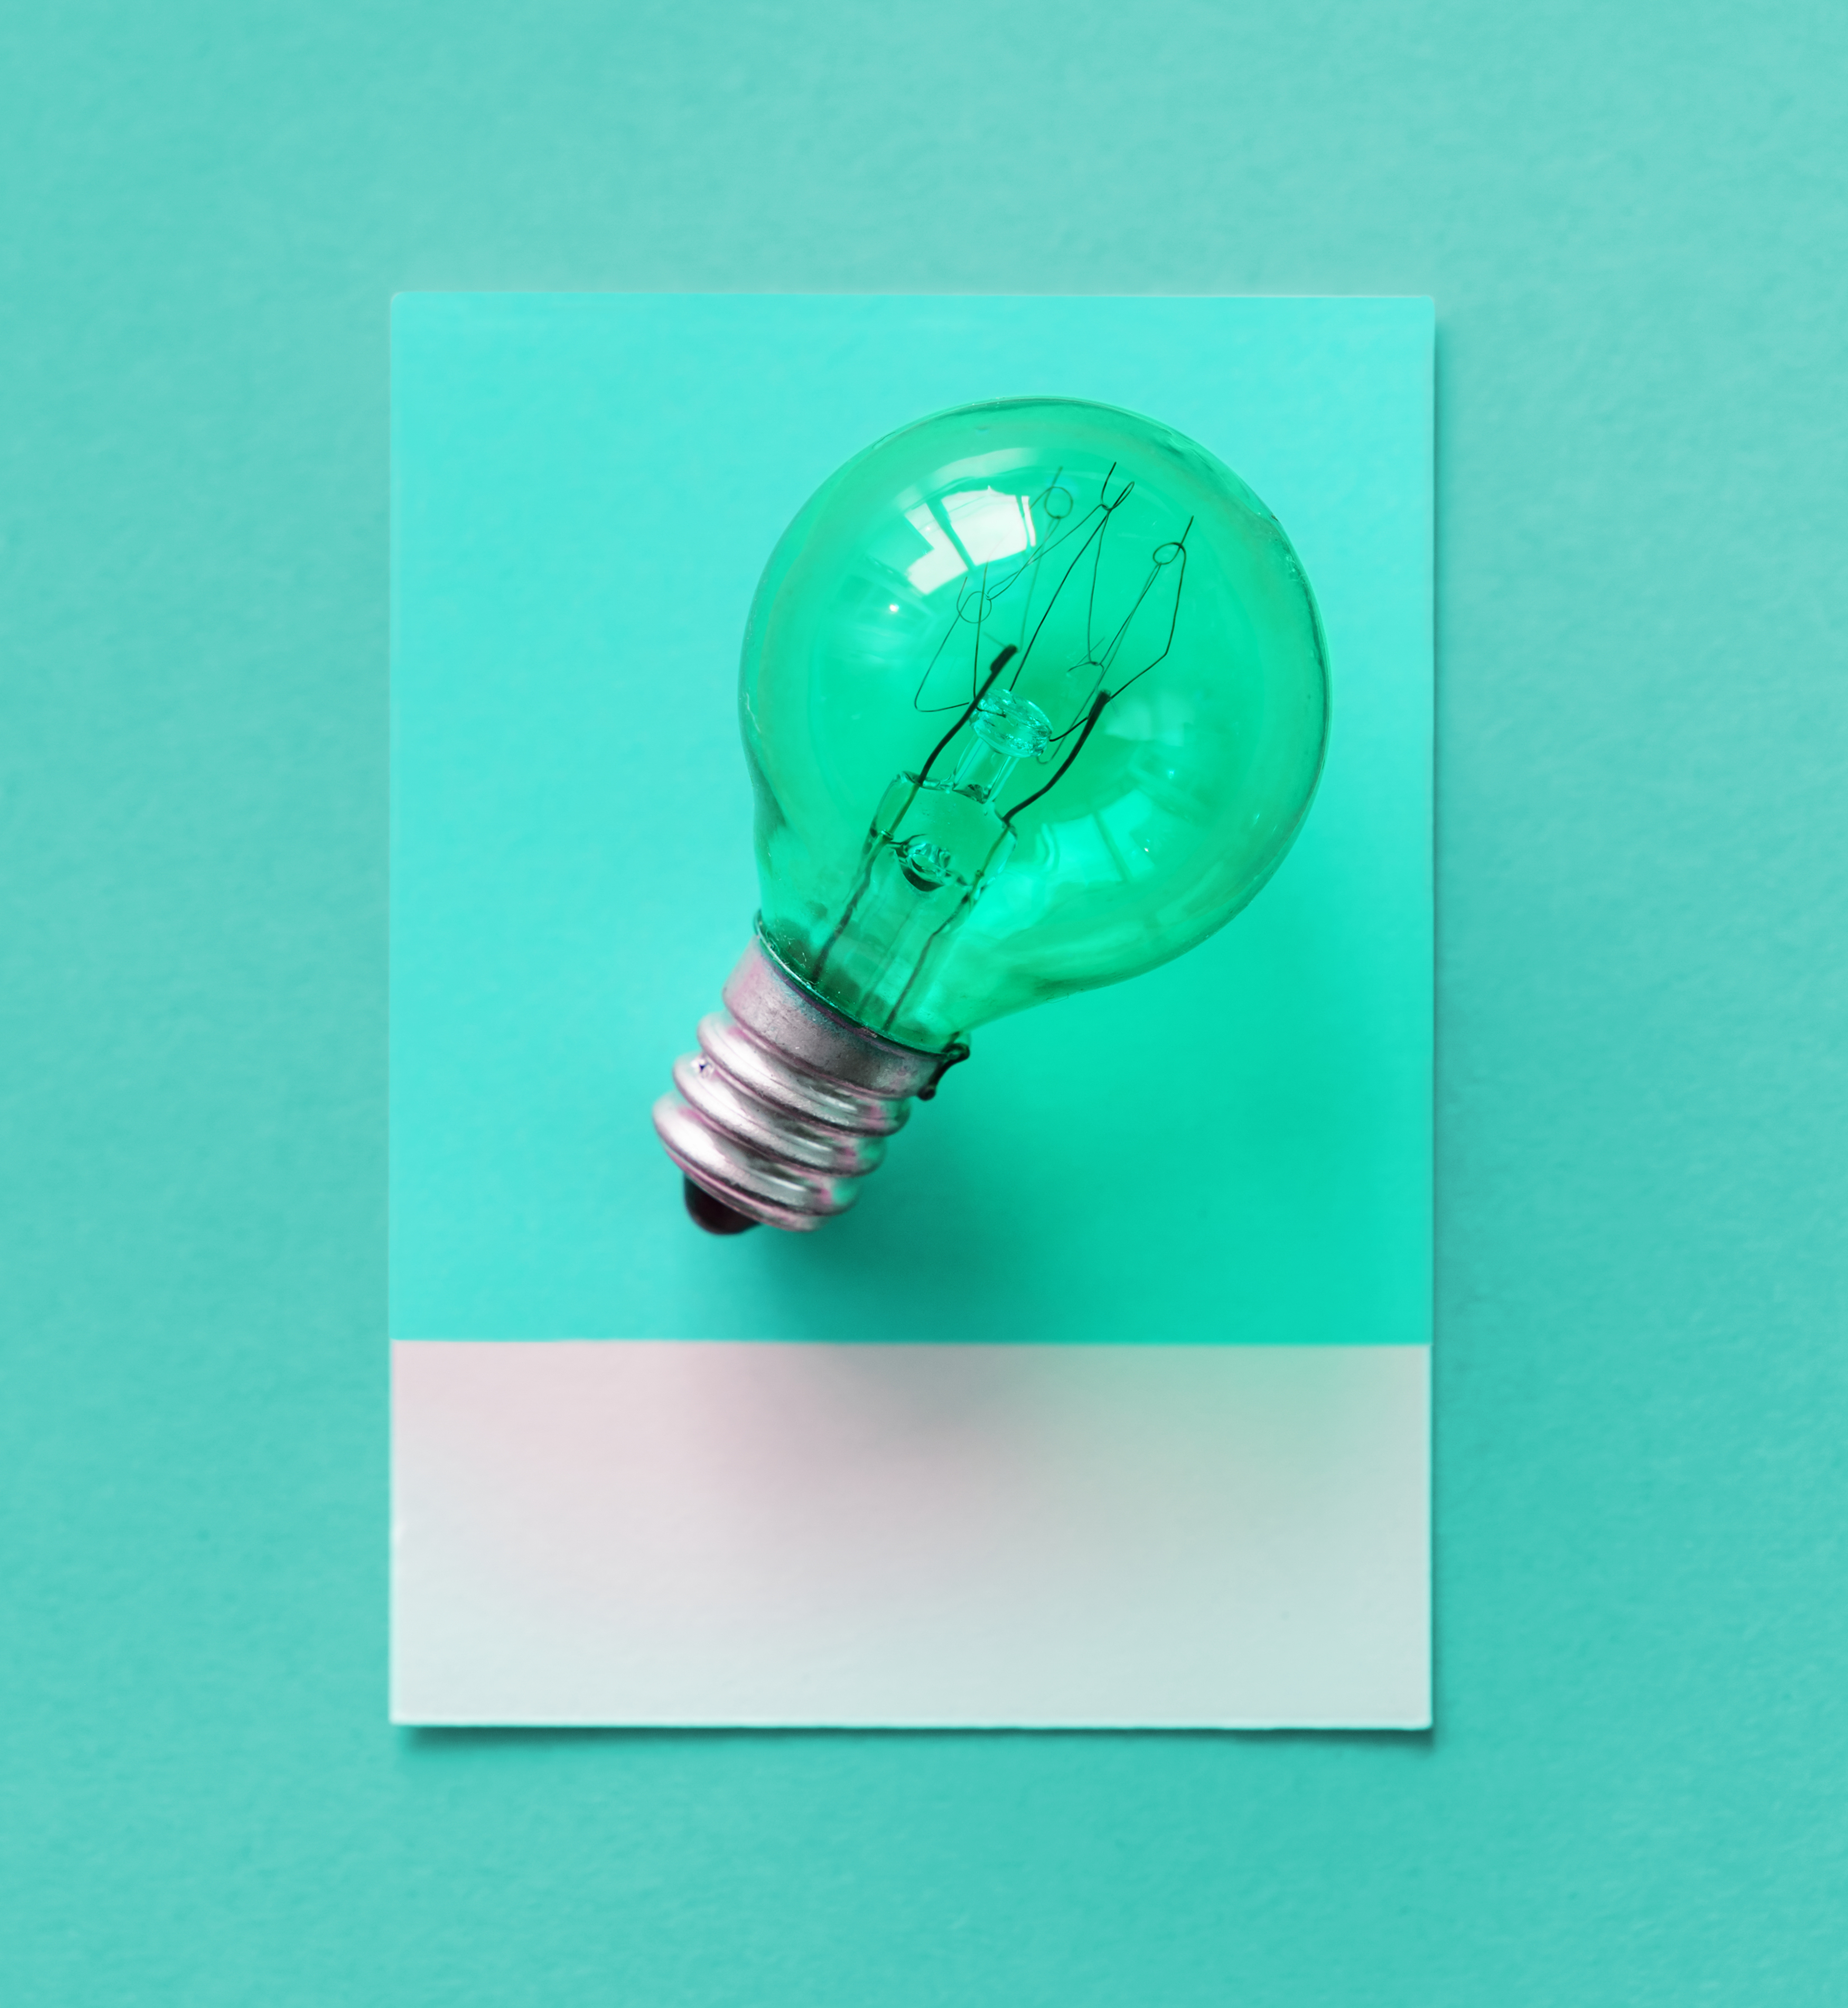
bulb, card, colorful, concept, conceptual, creative, creativity, design, electric, electrical, electricity, energy, glass, glowing, green, heat, idea, image, innovation, inspiration, invention, isolated, light, light bulb, object, paper, power, solution, symbol, technology, think, transparent, tungsten, watt, turquoise, incandescent light bulb, aqua, lighting, teal, compact fluorescent lamp, light fixture, illustration